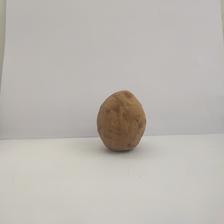
Size: Spoiled